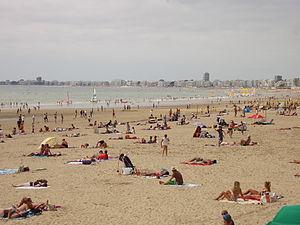
La Loire-Atlantique est un département français, situé dans la région Pays de la Loire. Elle doit son nom à la présence de la Loire, important fleuve qui la traverse, et de l'océan Atlantique, qui borde sa côte, à l'ouest, où l'embouchure de la Loire forme un estuaire.